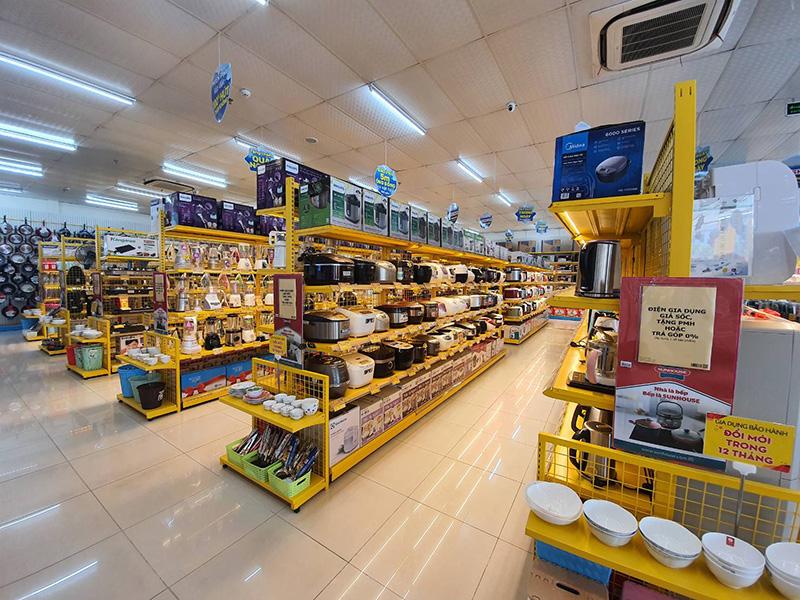
có nhiều kệ hàng màu vàng xuất hiện bên trong siêu thị